The Word Exchange

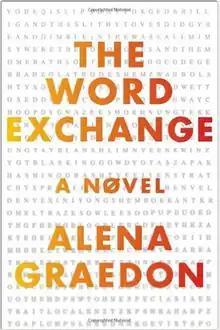
First edition, 2014

The Word Exchange is a science fiction novel by Alena Graedon, published in 2014. It is a dystopian thriller set in the not very distant future when the printed word has nearly vanished, technology dominates, and language has become a commodity. An online "Word Exchange" has taken the effort out of looking up words, a mere convenience until real dictionaries are no longer available. Then it becomes possible to corner the market for words. The novel has been translated into eight different languages.